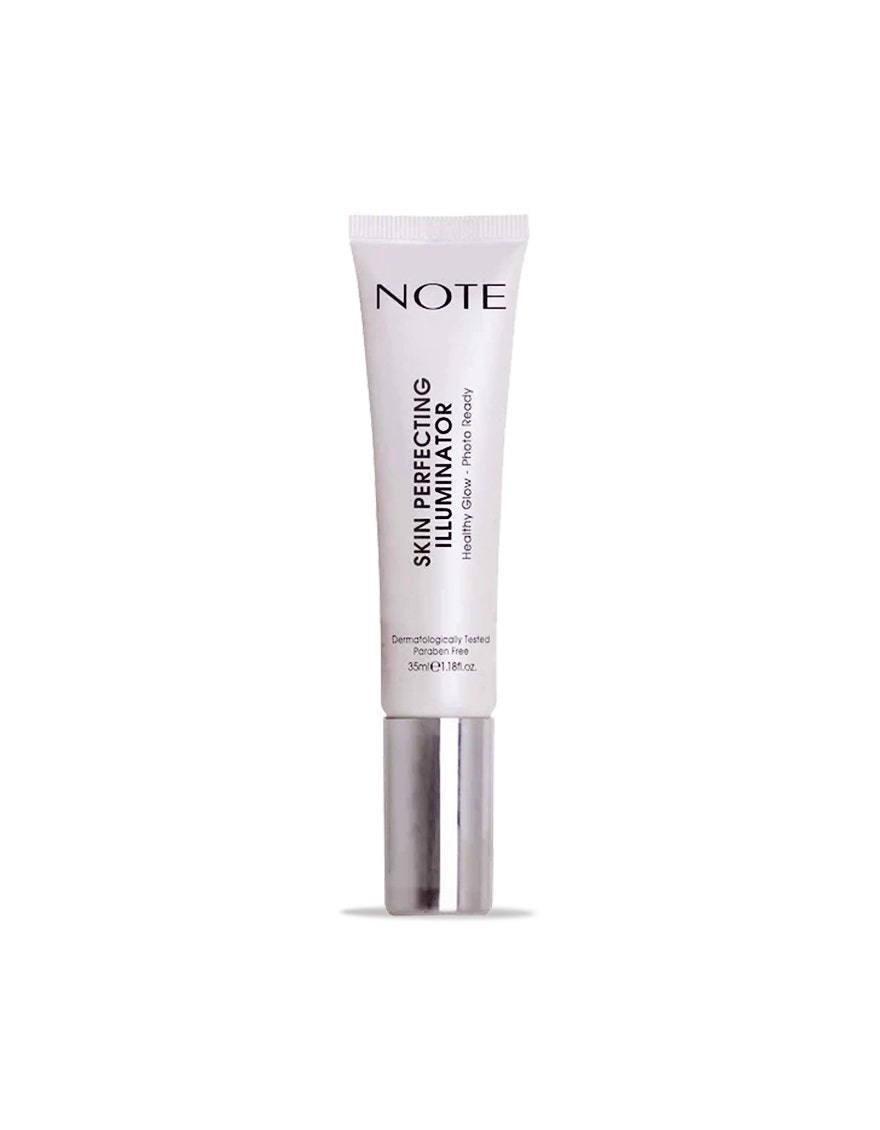
note skin perfecting primer in white lense